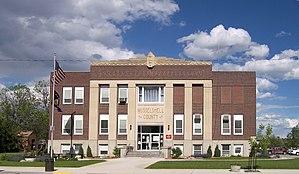
La ville de Roundup est le siège du comté de Musselshell, situé dans l’État du Montana, aux États-Unis. Sa population s’élevait à 1 788 habitants lors du recensement de 2010, estimée à 1 857 habitants en 2017.